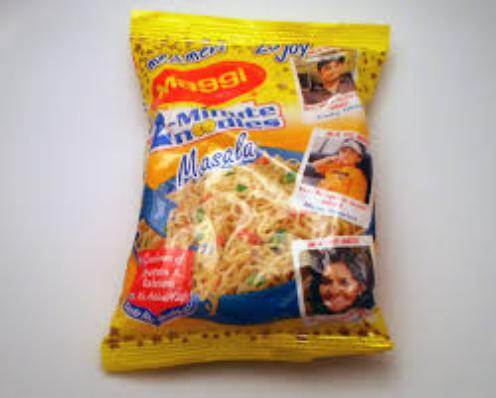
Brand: Maggi Masala noodles
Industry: Food